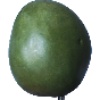
Label: mango